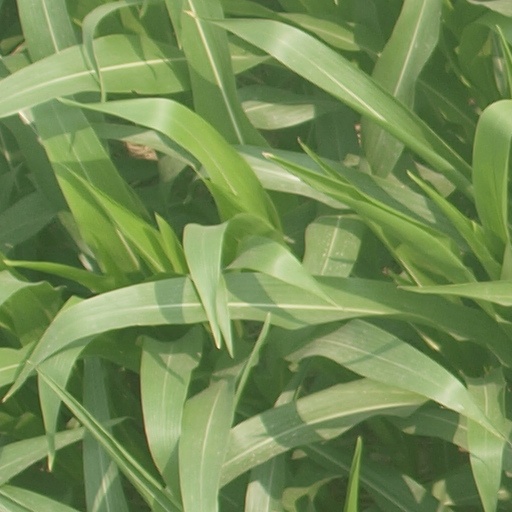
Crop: maize; corn